Allensville, Ohio

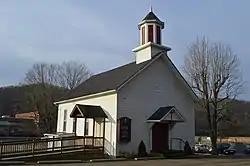
Allensville Christian Church

Allensville is an unincorporated community in Richland Township, Vinton County, Ohio, in the United States.